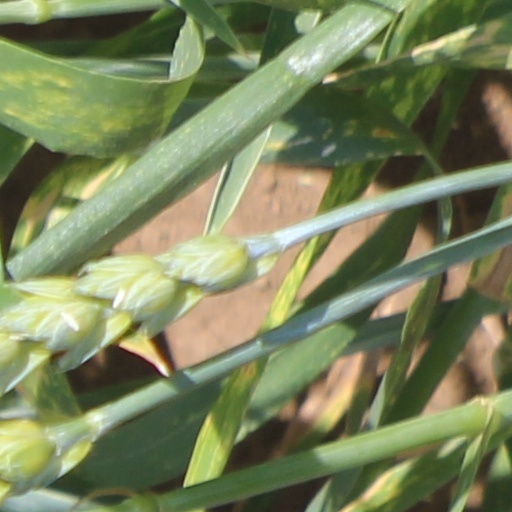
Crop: wheat